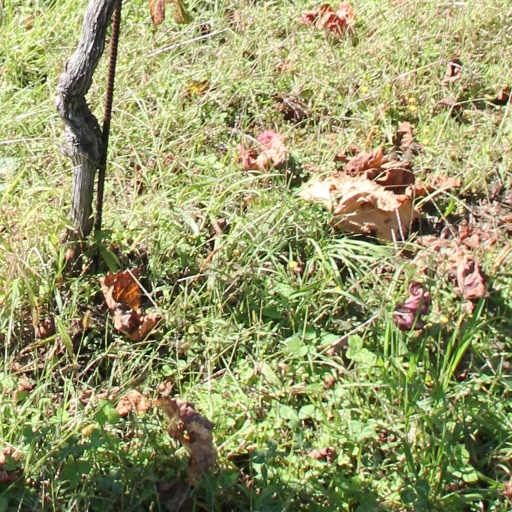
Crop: grape